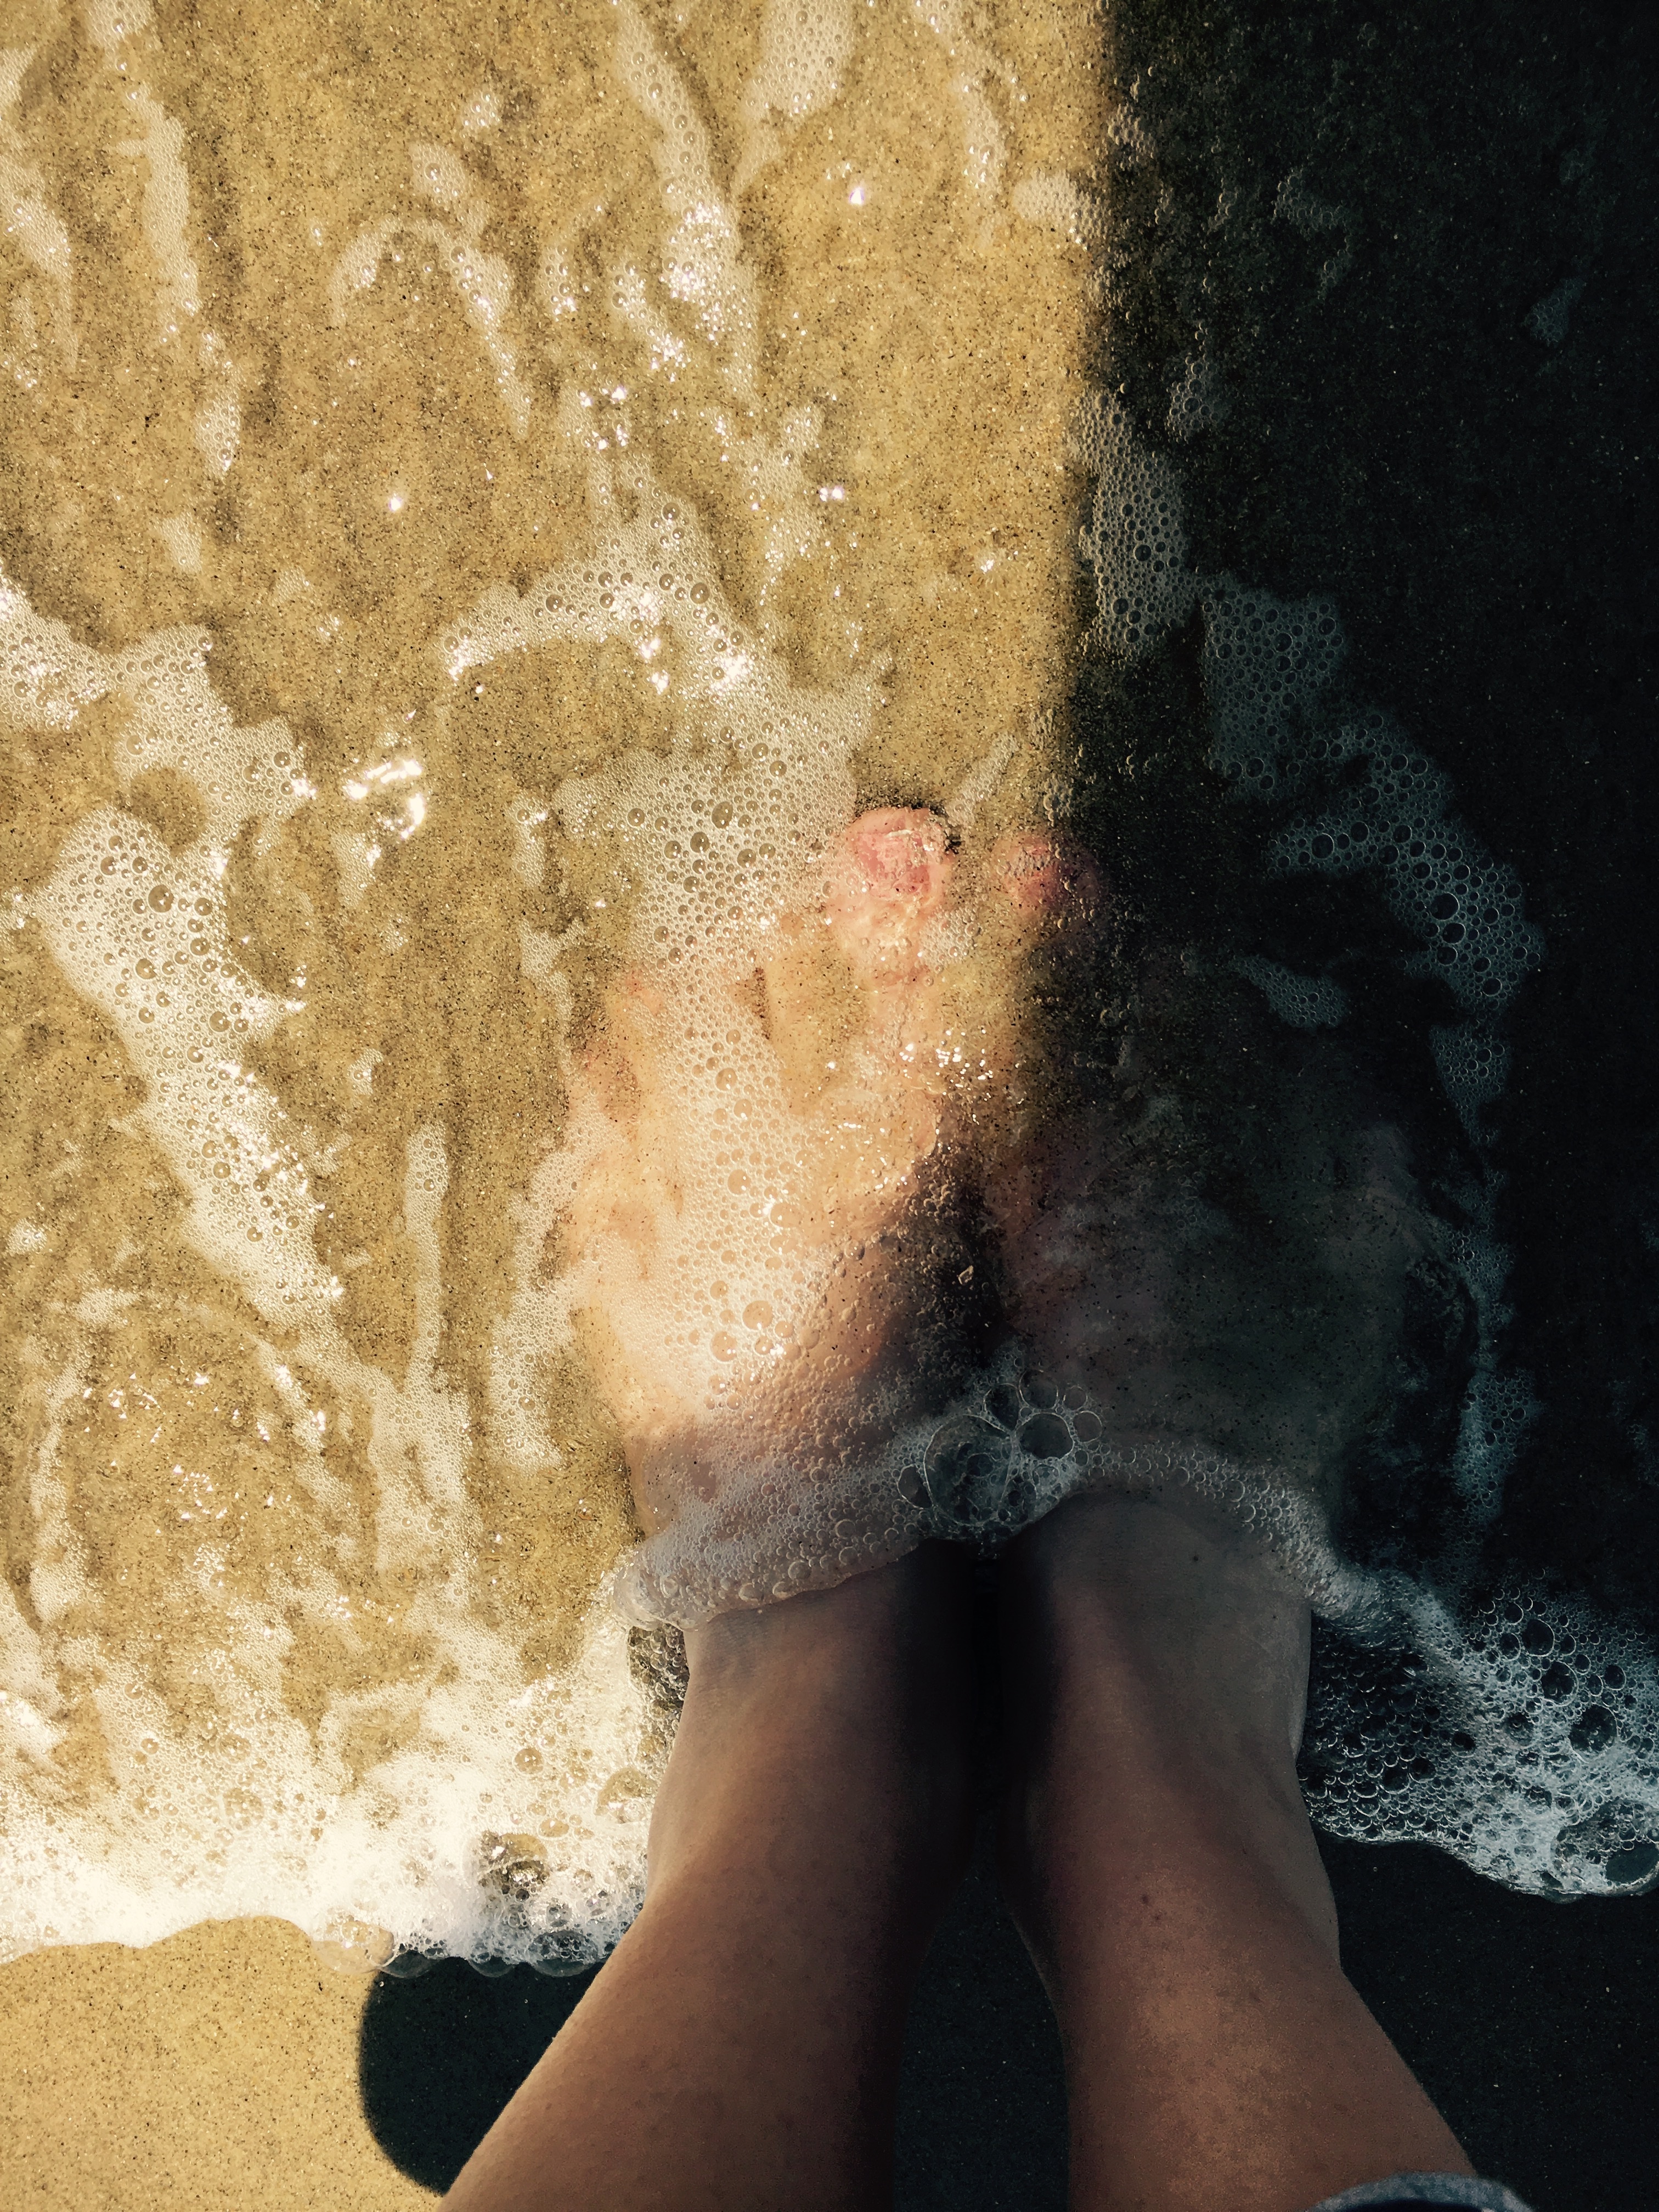
hand, leg, underwater, human body, beauty